Lima Group

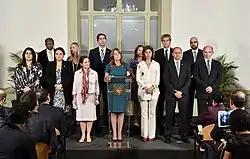
Foreign ministers representing member states in the Lima Group meeting together on 13 February 2018 in Lima, Peru.

Twelve countries initially signed the declaration: Argentina, Brazil, Canada, Chile, Colombia, Costa Rica, Guatemala, Honduras, Mexico, Panama, Paraguay, and Peru. Guyana, Saint Lucia, Belize, Bolivia and Haiti joined later.